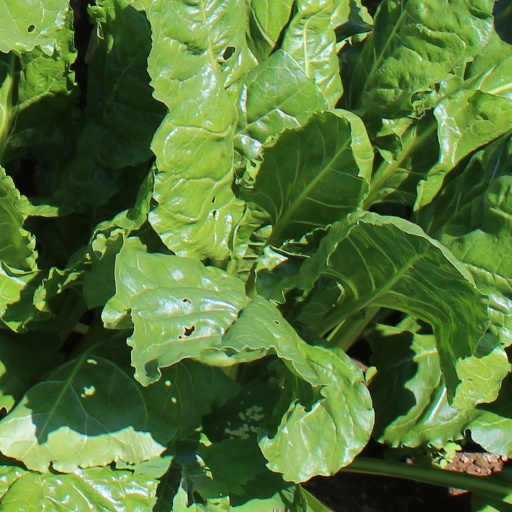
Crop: sugar beet